BYU Museum of Paleontology

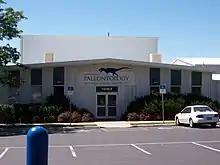
BYU Museum of Paleontology, August 2010

The Brigham Young University Museum of Paleontology was started in 1976 around the collection of James A. Jensen. For many years, it was known as the "BYU Earth Science Museum", and most of the collection was in storage under the LaVell Edwards Stadium.